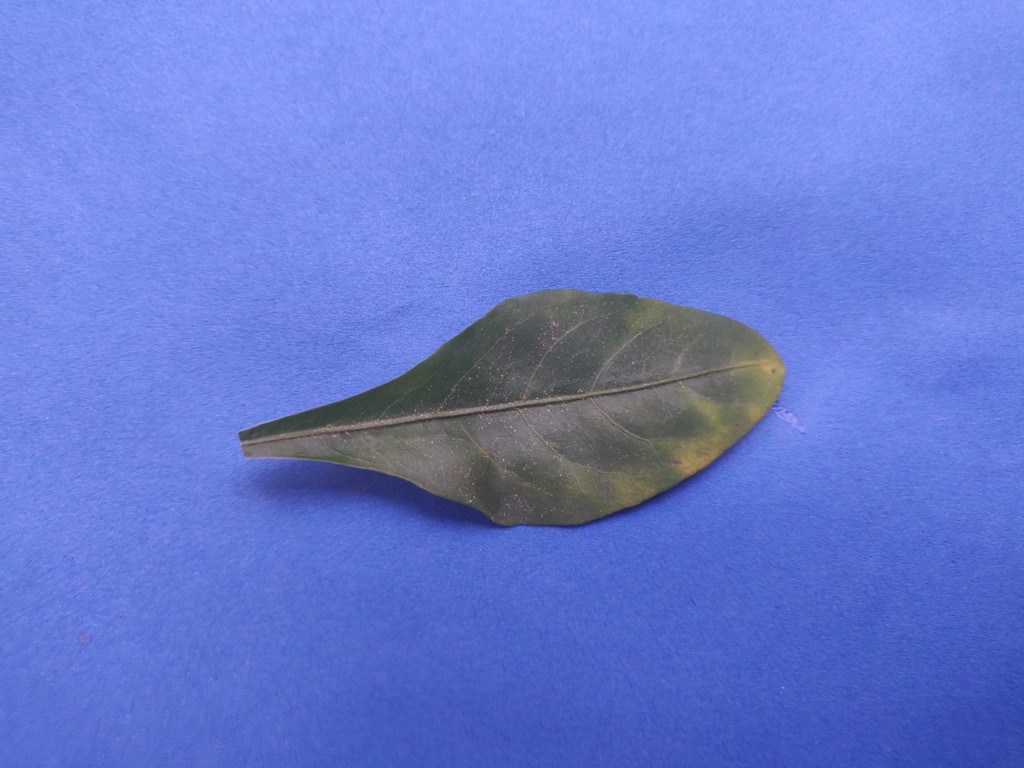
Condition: Unhealthy
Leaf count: single
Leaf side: front